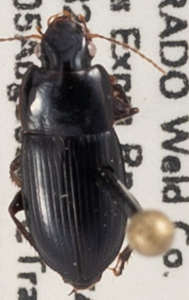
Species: Harpalus ellipsis
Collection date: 2020-08-05
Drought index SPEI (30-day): -0.884
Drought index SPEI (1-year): -0.71
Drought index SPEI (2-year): -0.058